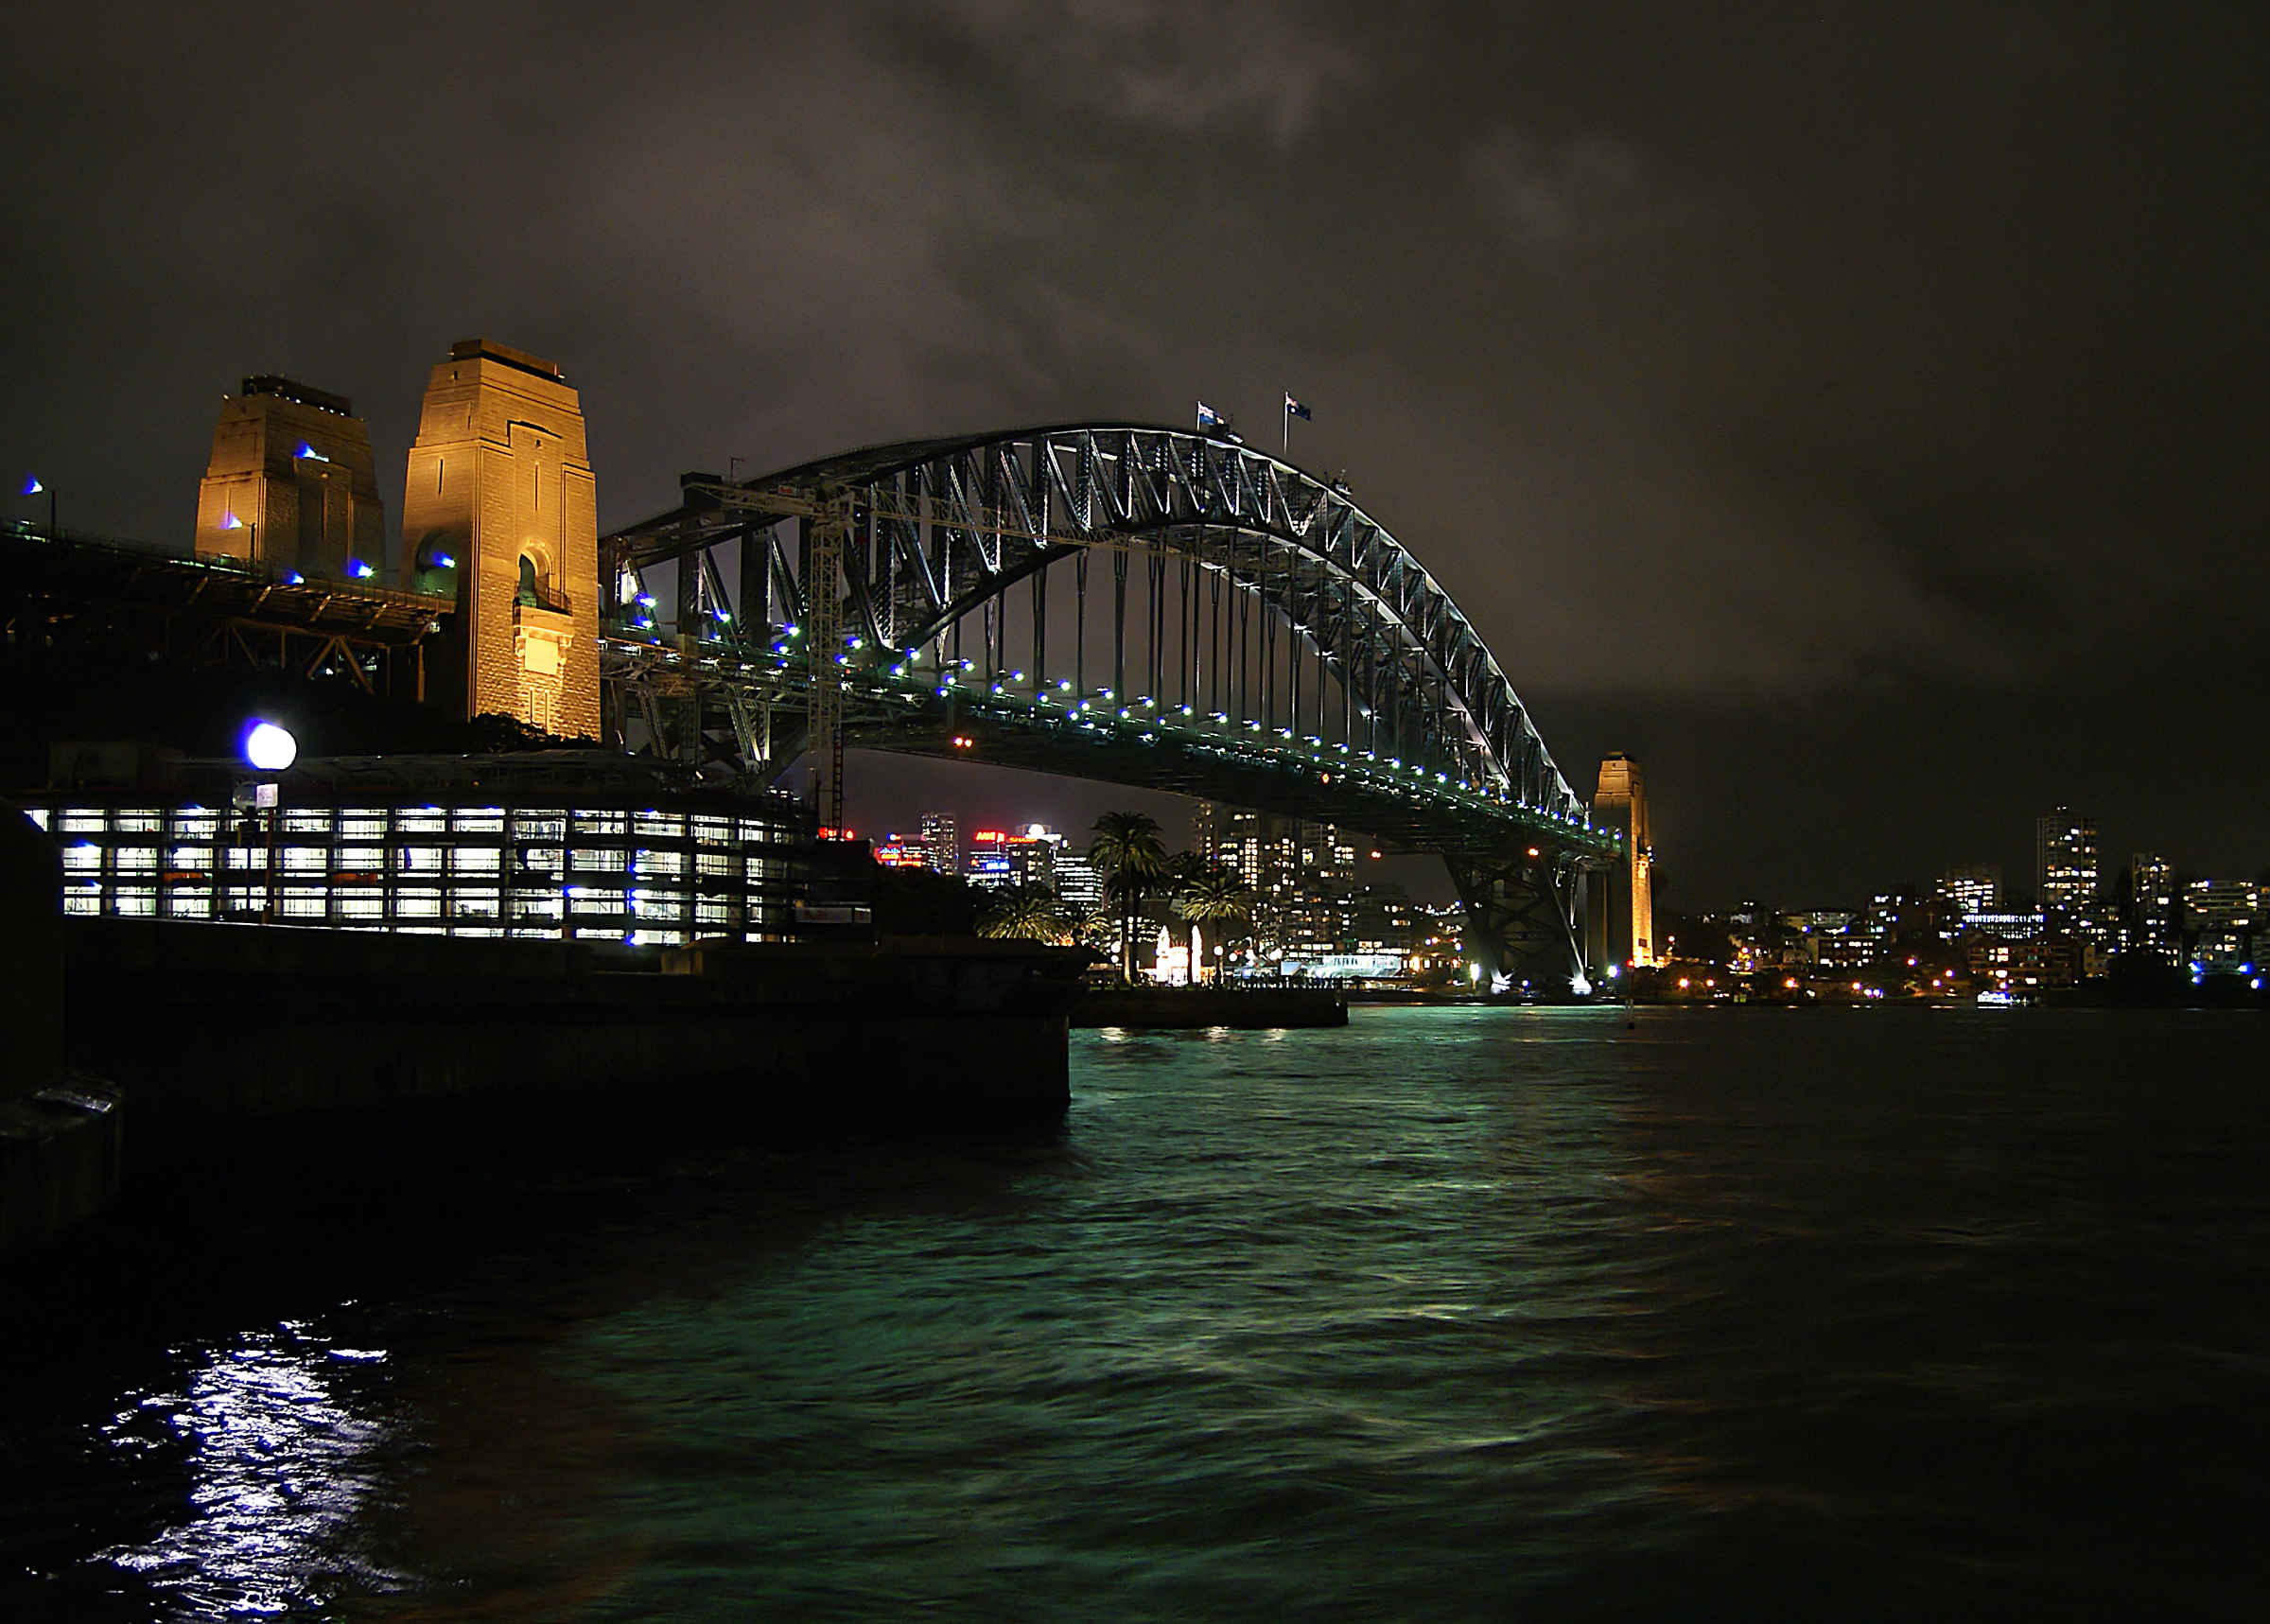
light, bridge, skyline, night, city, highrise, cityscape, dusk, evening, reflection, sydney, landmark, darkness, sightseeing, ferry, publicdomain, citylights, sydneyoperahouse, therockssydney, sydneyharbourbridge, harbourcruises, circularquay, manlyferries, portjacksonsydney, niightviewssydney, human settlement